Dickinson County, Iowa

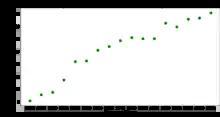
Population of Dickinson County from US census data

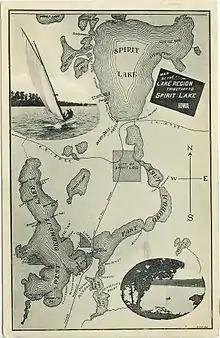
A picture postcard postmarked Okoboji Iowa Aug 1, 1907

The 2020 census recorded a population of 17,703 in the county, with a population density of . 96.84% of the population reported being of one race. 92.71% were non-Hispanic White, 0.45% were Black, 2.29% were Hispanic, 0.12% were Native American, 0.46% were Asian, 0.01% were Native Hawaiian or Pacific Islander, and 3.96% were some other race or more than one race. There were 13,691 housing units of which 7,976 were occupied.